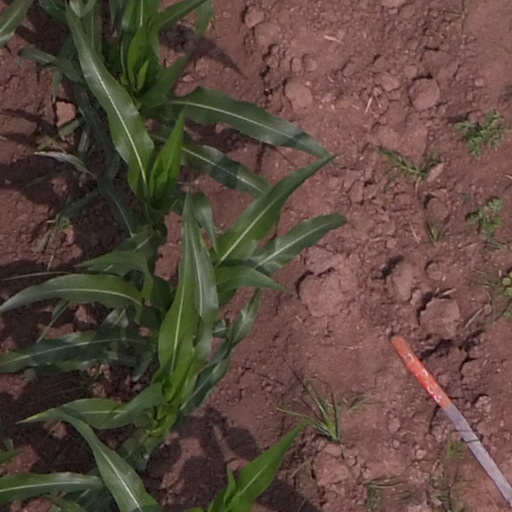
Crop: maize; corn